See You in Time

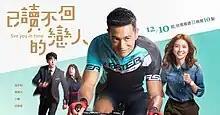
Promotional poster

See You in Time is a 2017 Taiwanese television series created and produced by SETTV. It stars , Mini Tsai, Esther Huang and as the main cast. Filming began on 23 September 2017 and ended in 20 March 2018. It was first broadcast on 10 December 2017 on TTV and airs every Sunday night from 10pm to 11.30pm.